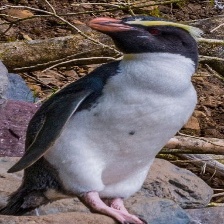
Species: FIORDLAND PENGUIN
Scientific name: EUDYPTES PACHYRHYNCHUS
ImageNet parent category: king_penguin